Phantom ballplayer

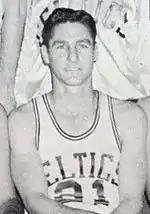
Bill Sharman, who was briefly on the roster of the 1951 Brooklyn Dodgers

Research by the Society for American Baseball Research (SABR) has identified over 400 players who appeared on major league rosters, but did not appear in a major league game, since 1884. A number of examples are presented here.